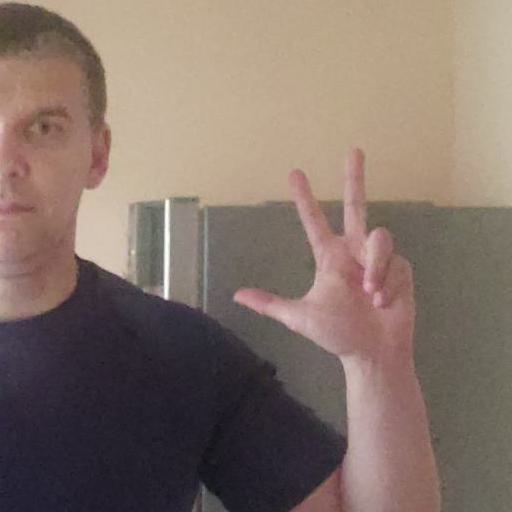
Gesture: three2